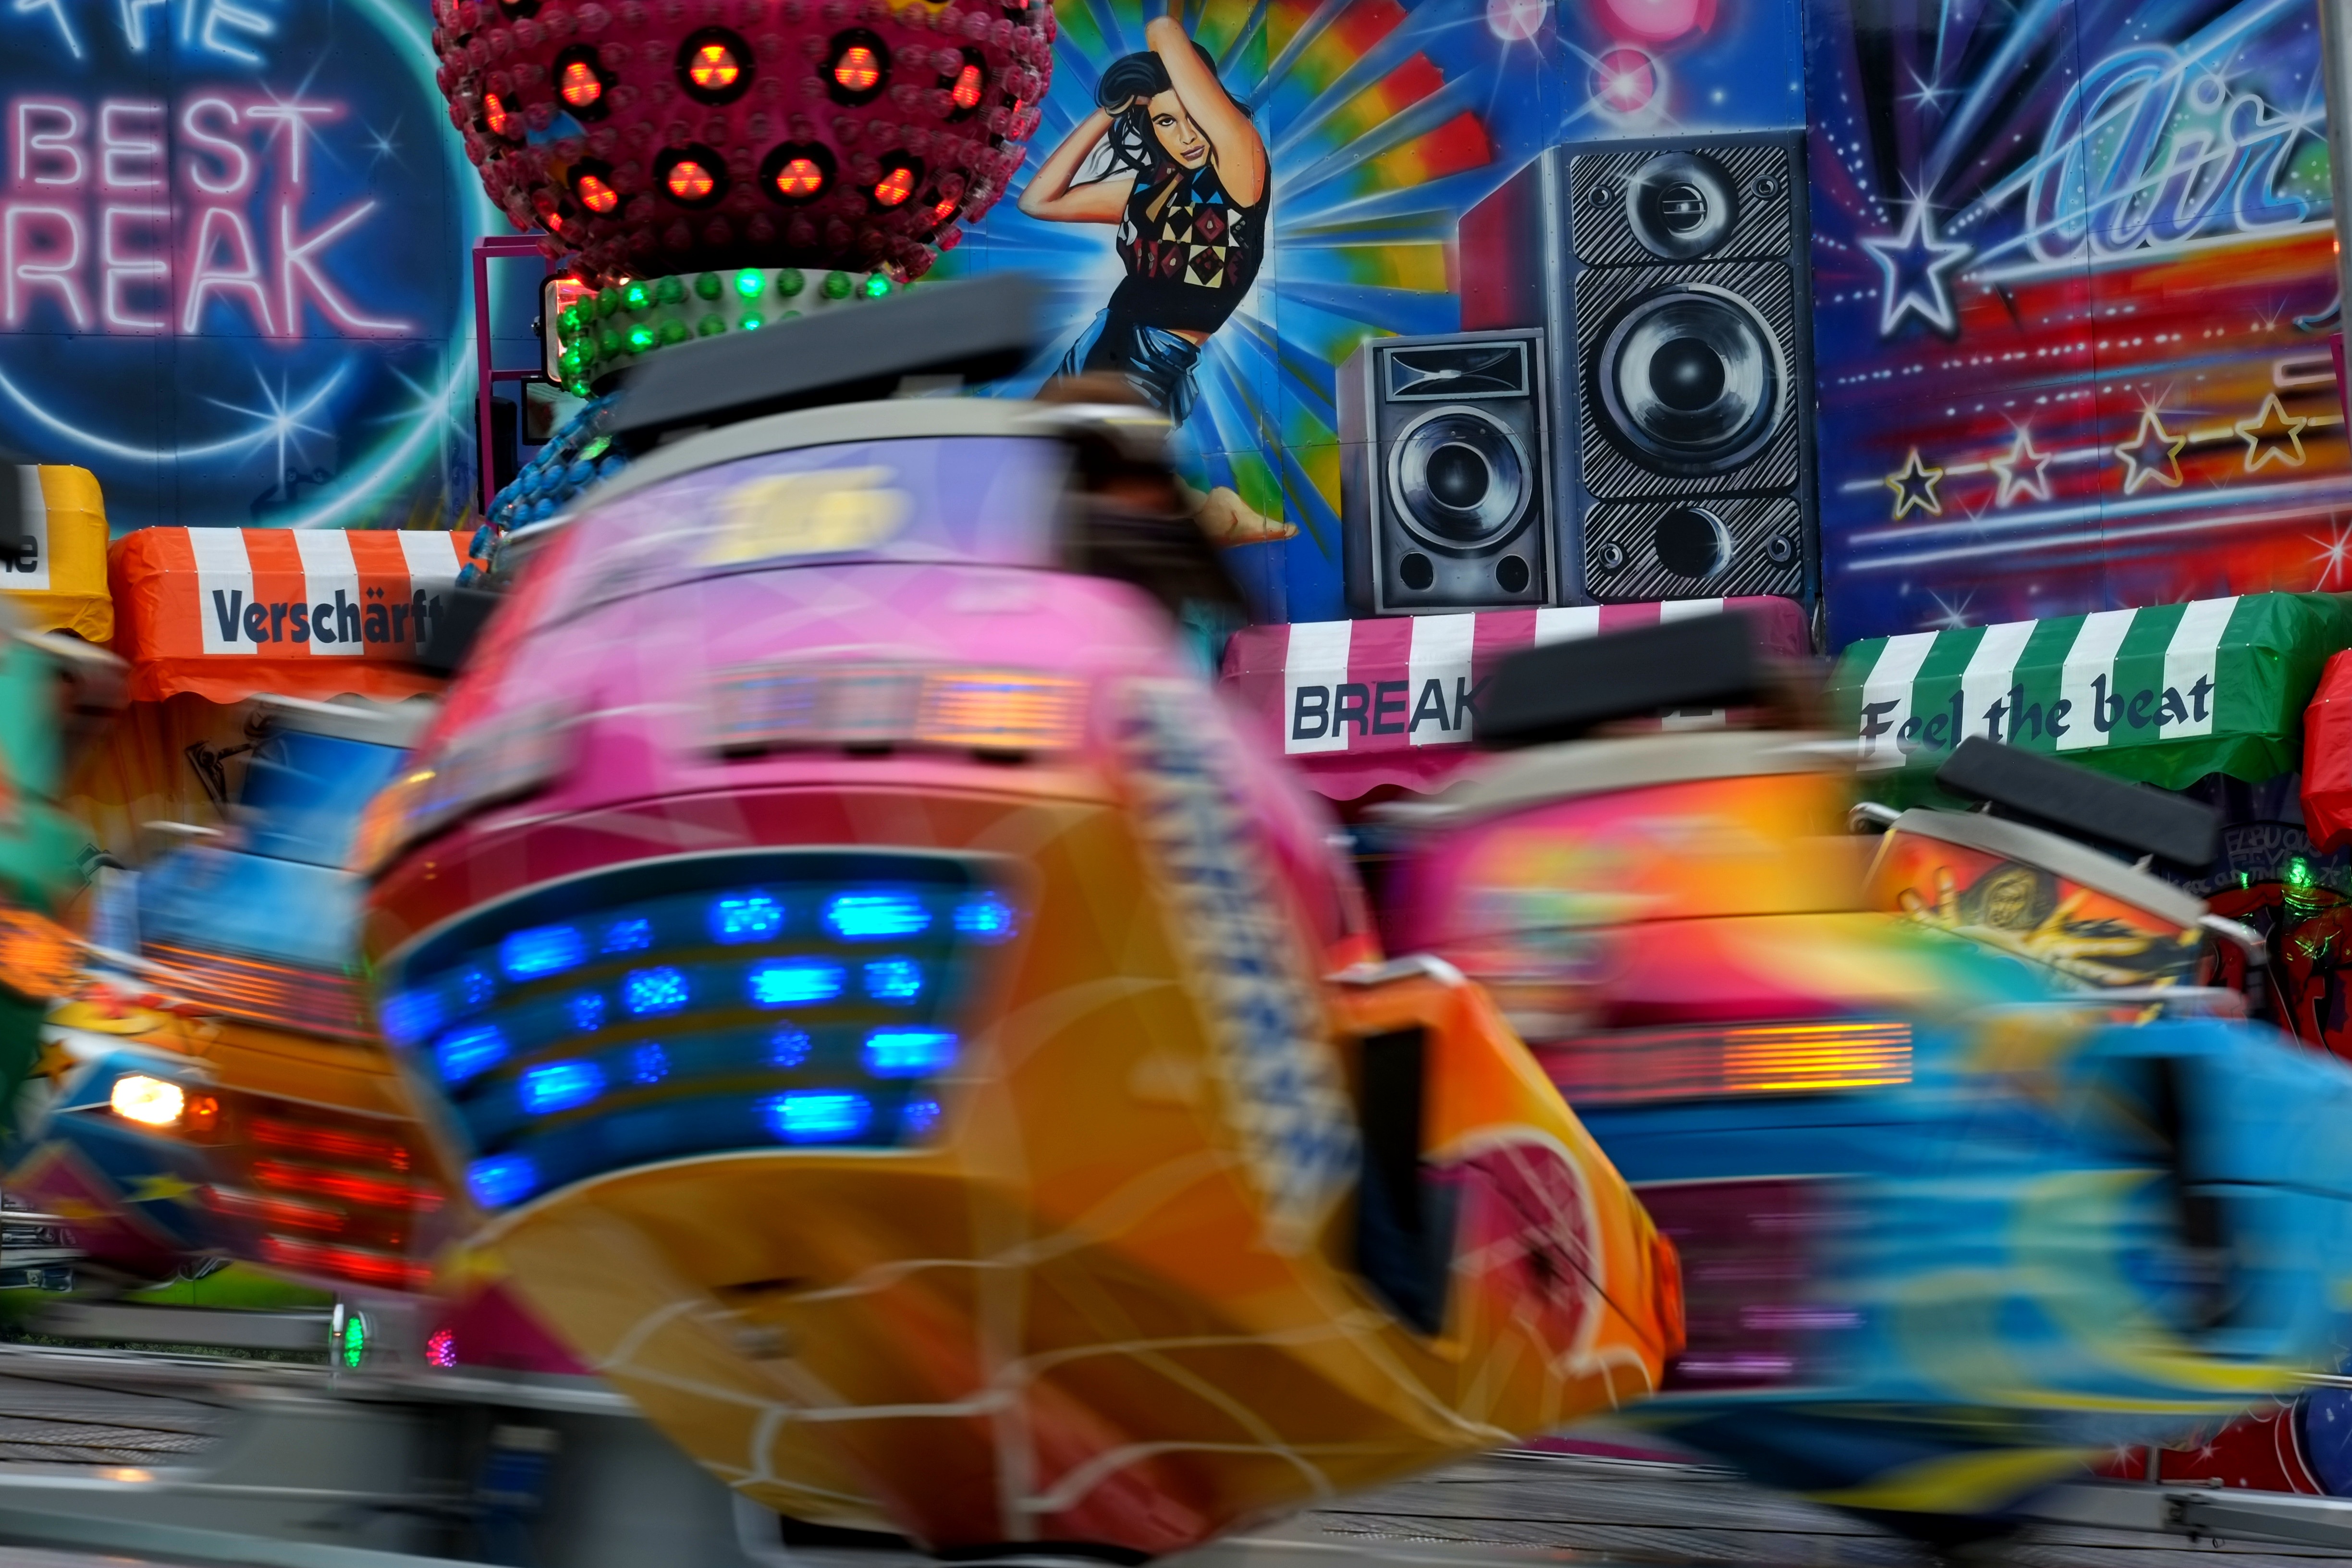
fly, recreation, amusement park, park, carousel, speed, movement, leisure, lighting, lights, fun, turn, rides, games, mood, fair, entertainment, pleasure, fling, folk festival, adrenaline, hustle and bustle, year market, carnies, amusement ride